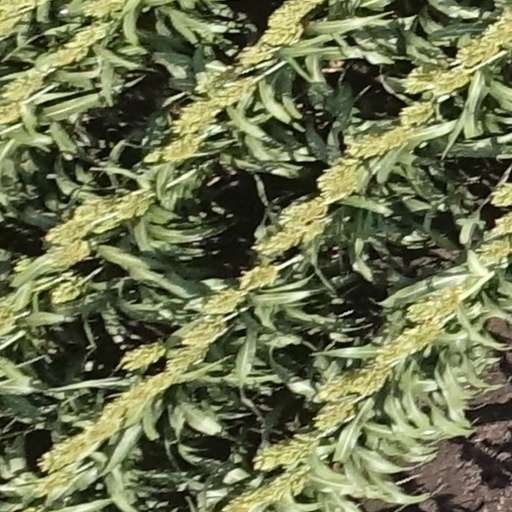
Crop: sorghum